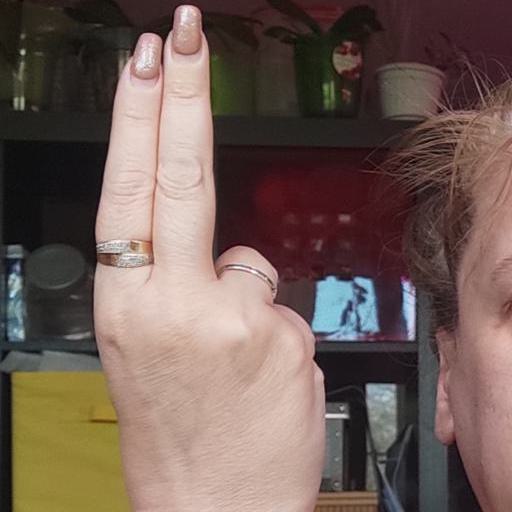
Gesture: two_up_inverted